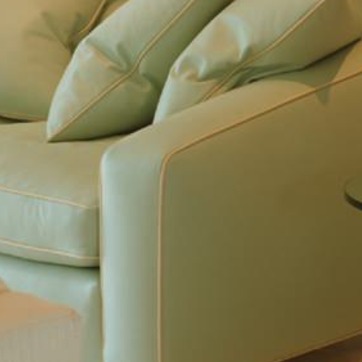
Material: leather